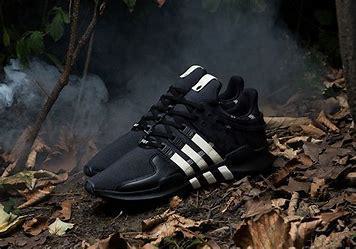
Brand: Adidas
Model: EQT Support Adv